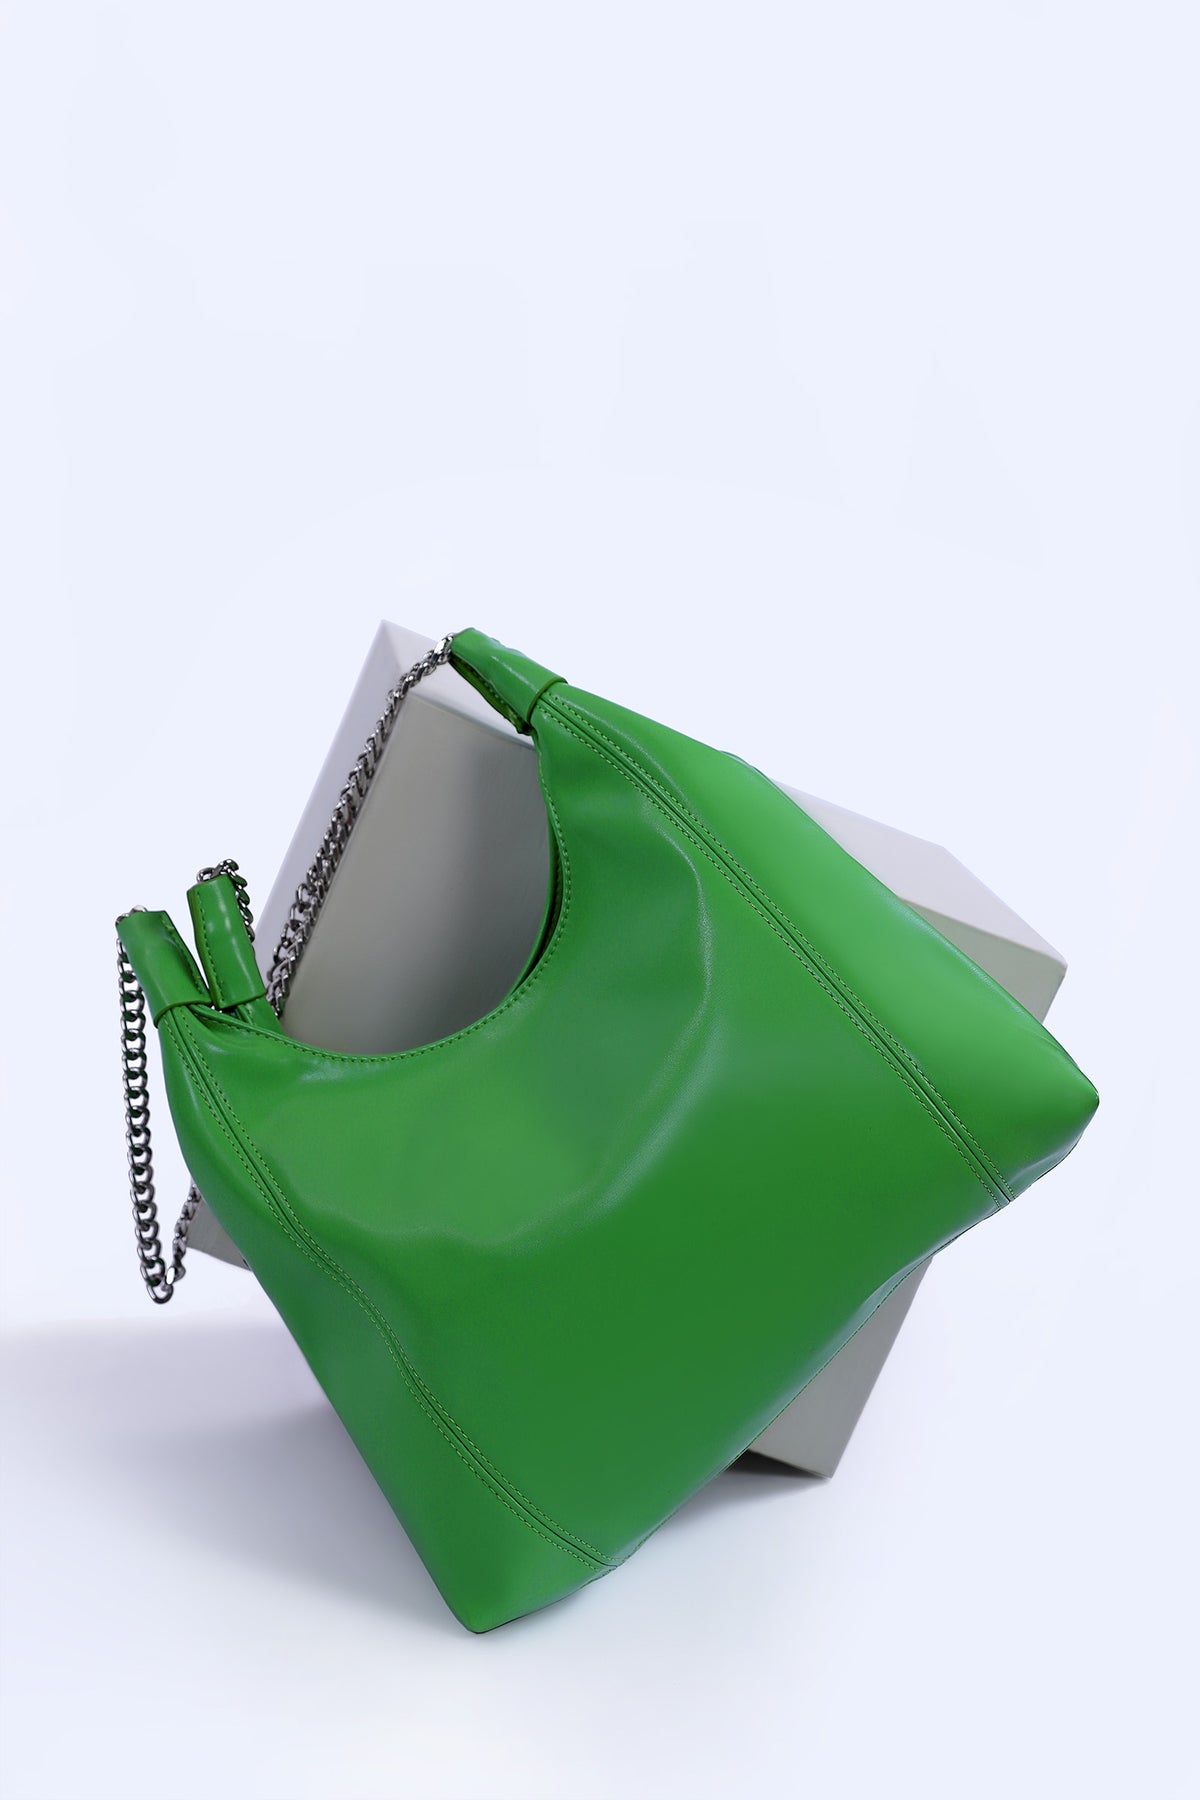
green hobo bag